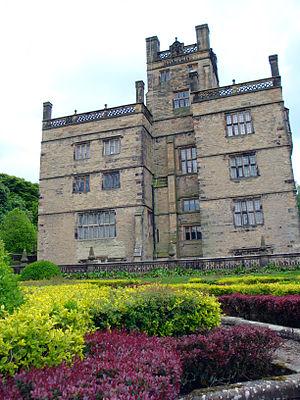
Richard Shuttleworth de Gawthorpe Hall, Lancashire et Forcett Hall, Yorkshire est un homme politique conservateur anglais qui siège à la Chambre des communes anglaise pendant 44 ans de 1705 à 1749. Il est considéré comme fantaisiste car il refuse à plusieurs reprises de soutenir son parti.